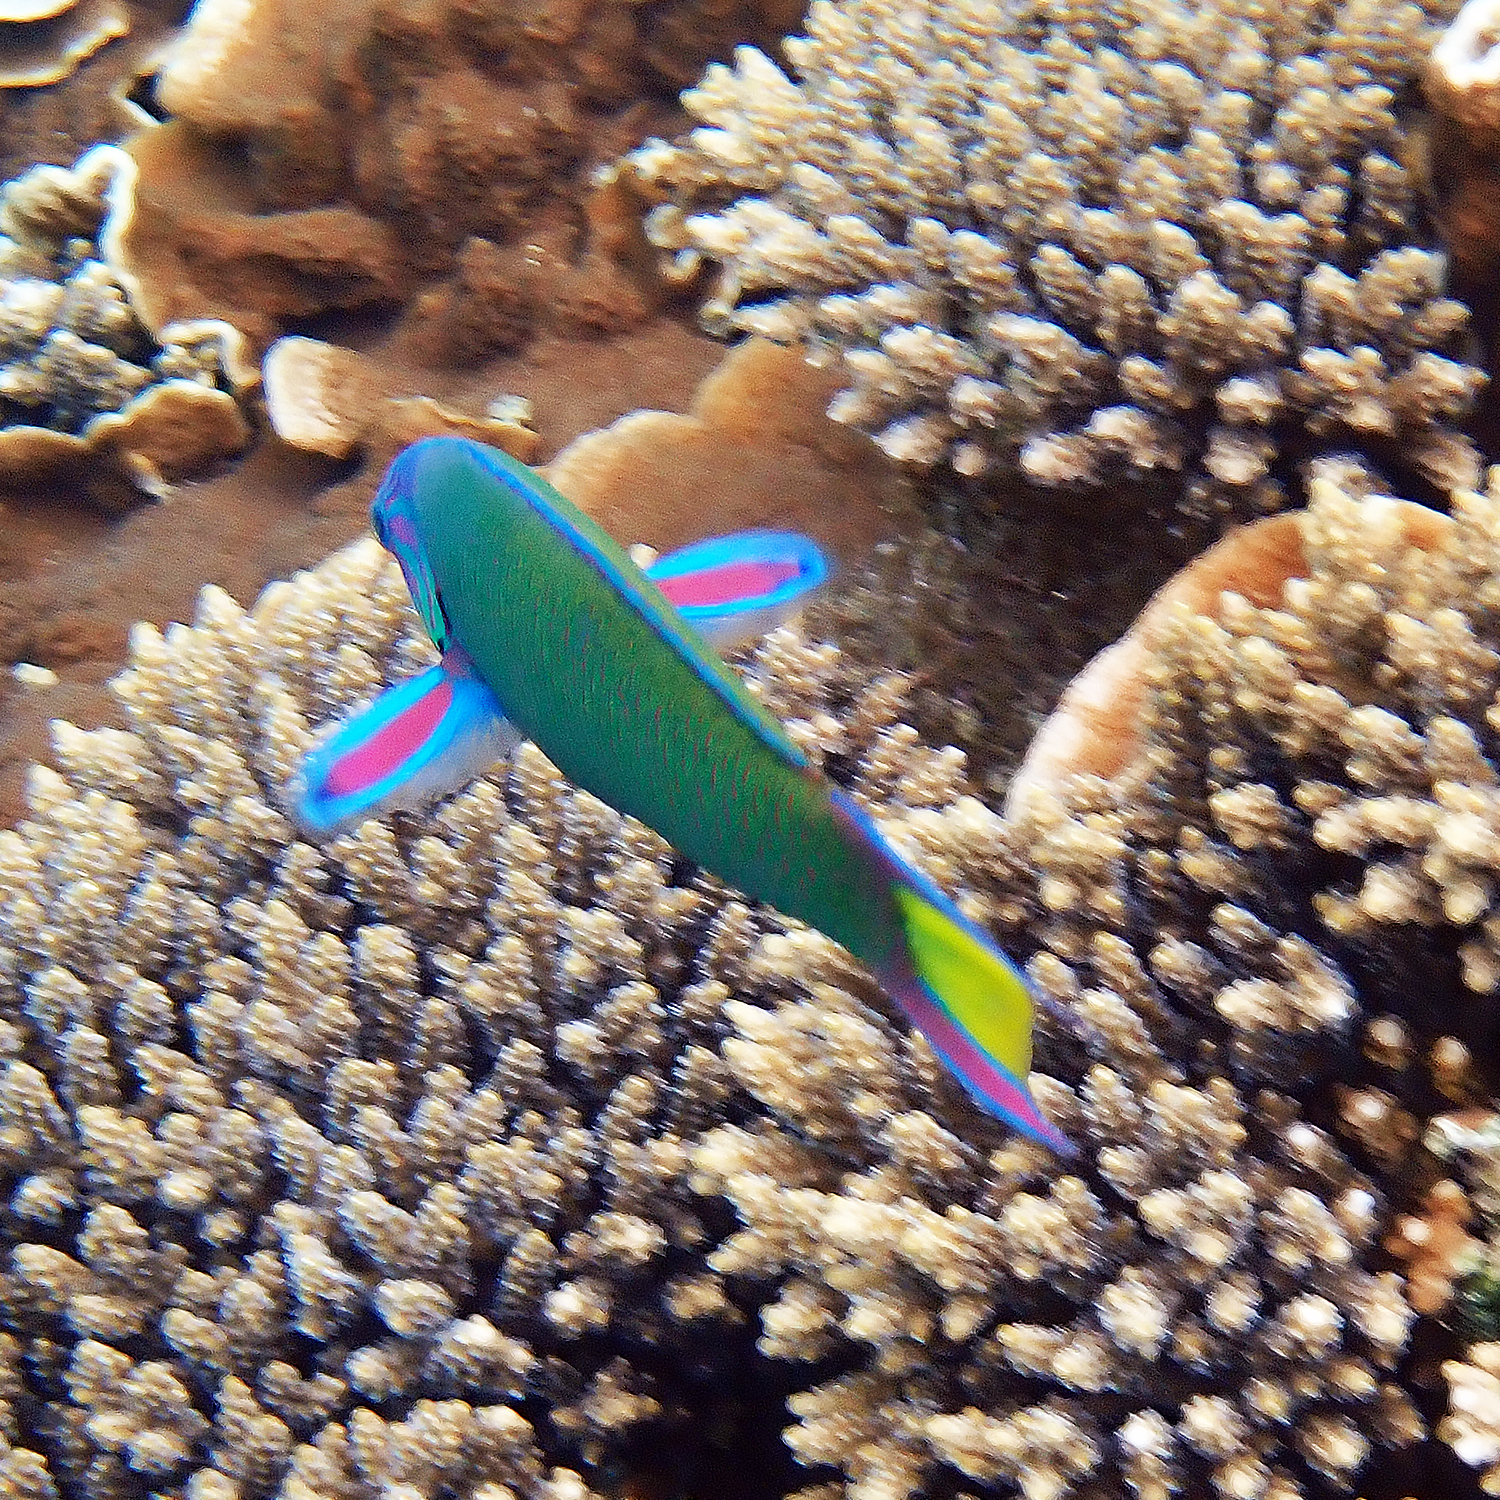
Thalassoma lunare (Moon Wrasse)